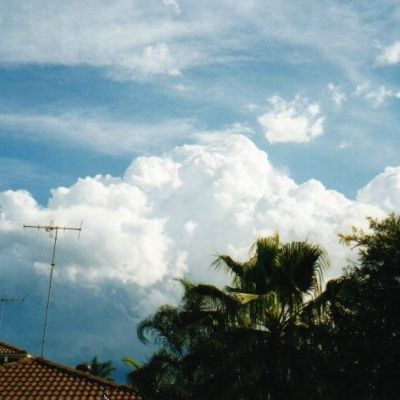
Cloud type: Cirrostratus (Cs)